Trotula

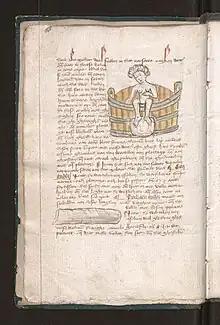
Illustration of a woman taking a therapeutic bath and of a medicinal tampon in a 15th-century copy of the Middle Dutch translation of the Trotula (Bruges, Public Library, Ms. 593).

The trend toward using vernacular languages for medical writing began in the 12th century, and grew increasingly in the later Middle Ages. The many vernacular translations of the "Trotula" were therefore part of a general trend. The first known translation was into Hebrew, made somewhere in southern France in the late 12th century. The next translations, in the 13th century, were into Anglo-Norman and Old French. And in the 14th and 15th centuries, there are translations in Dutch, Middle English, French (again), German, Irish, and Italian. Most recently, a Catalan translation of one of the "Trotula" texts has been discovered in a 15th-century medical miscellany, held by the Biblioteca Riccardiana in Florence. This fragmentary translation of the "De curis mulierum" is here collated by the copyist (probably a surgeon making a copy for his own use) with a Latin version of the text, highlighting the differences.